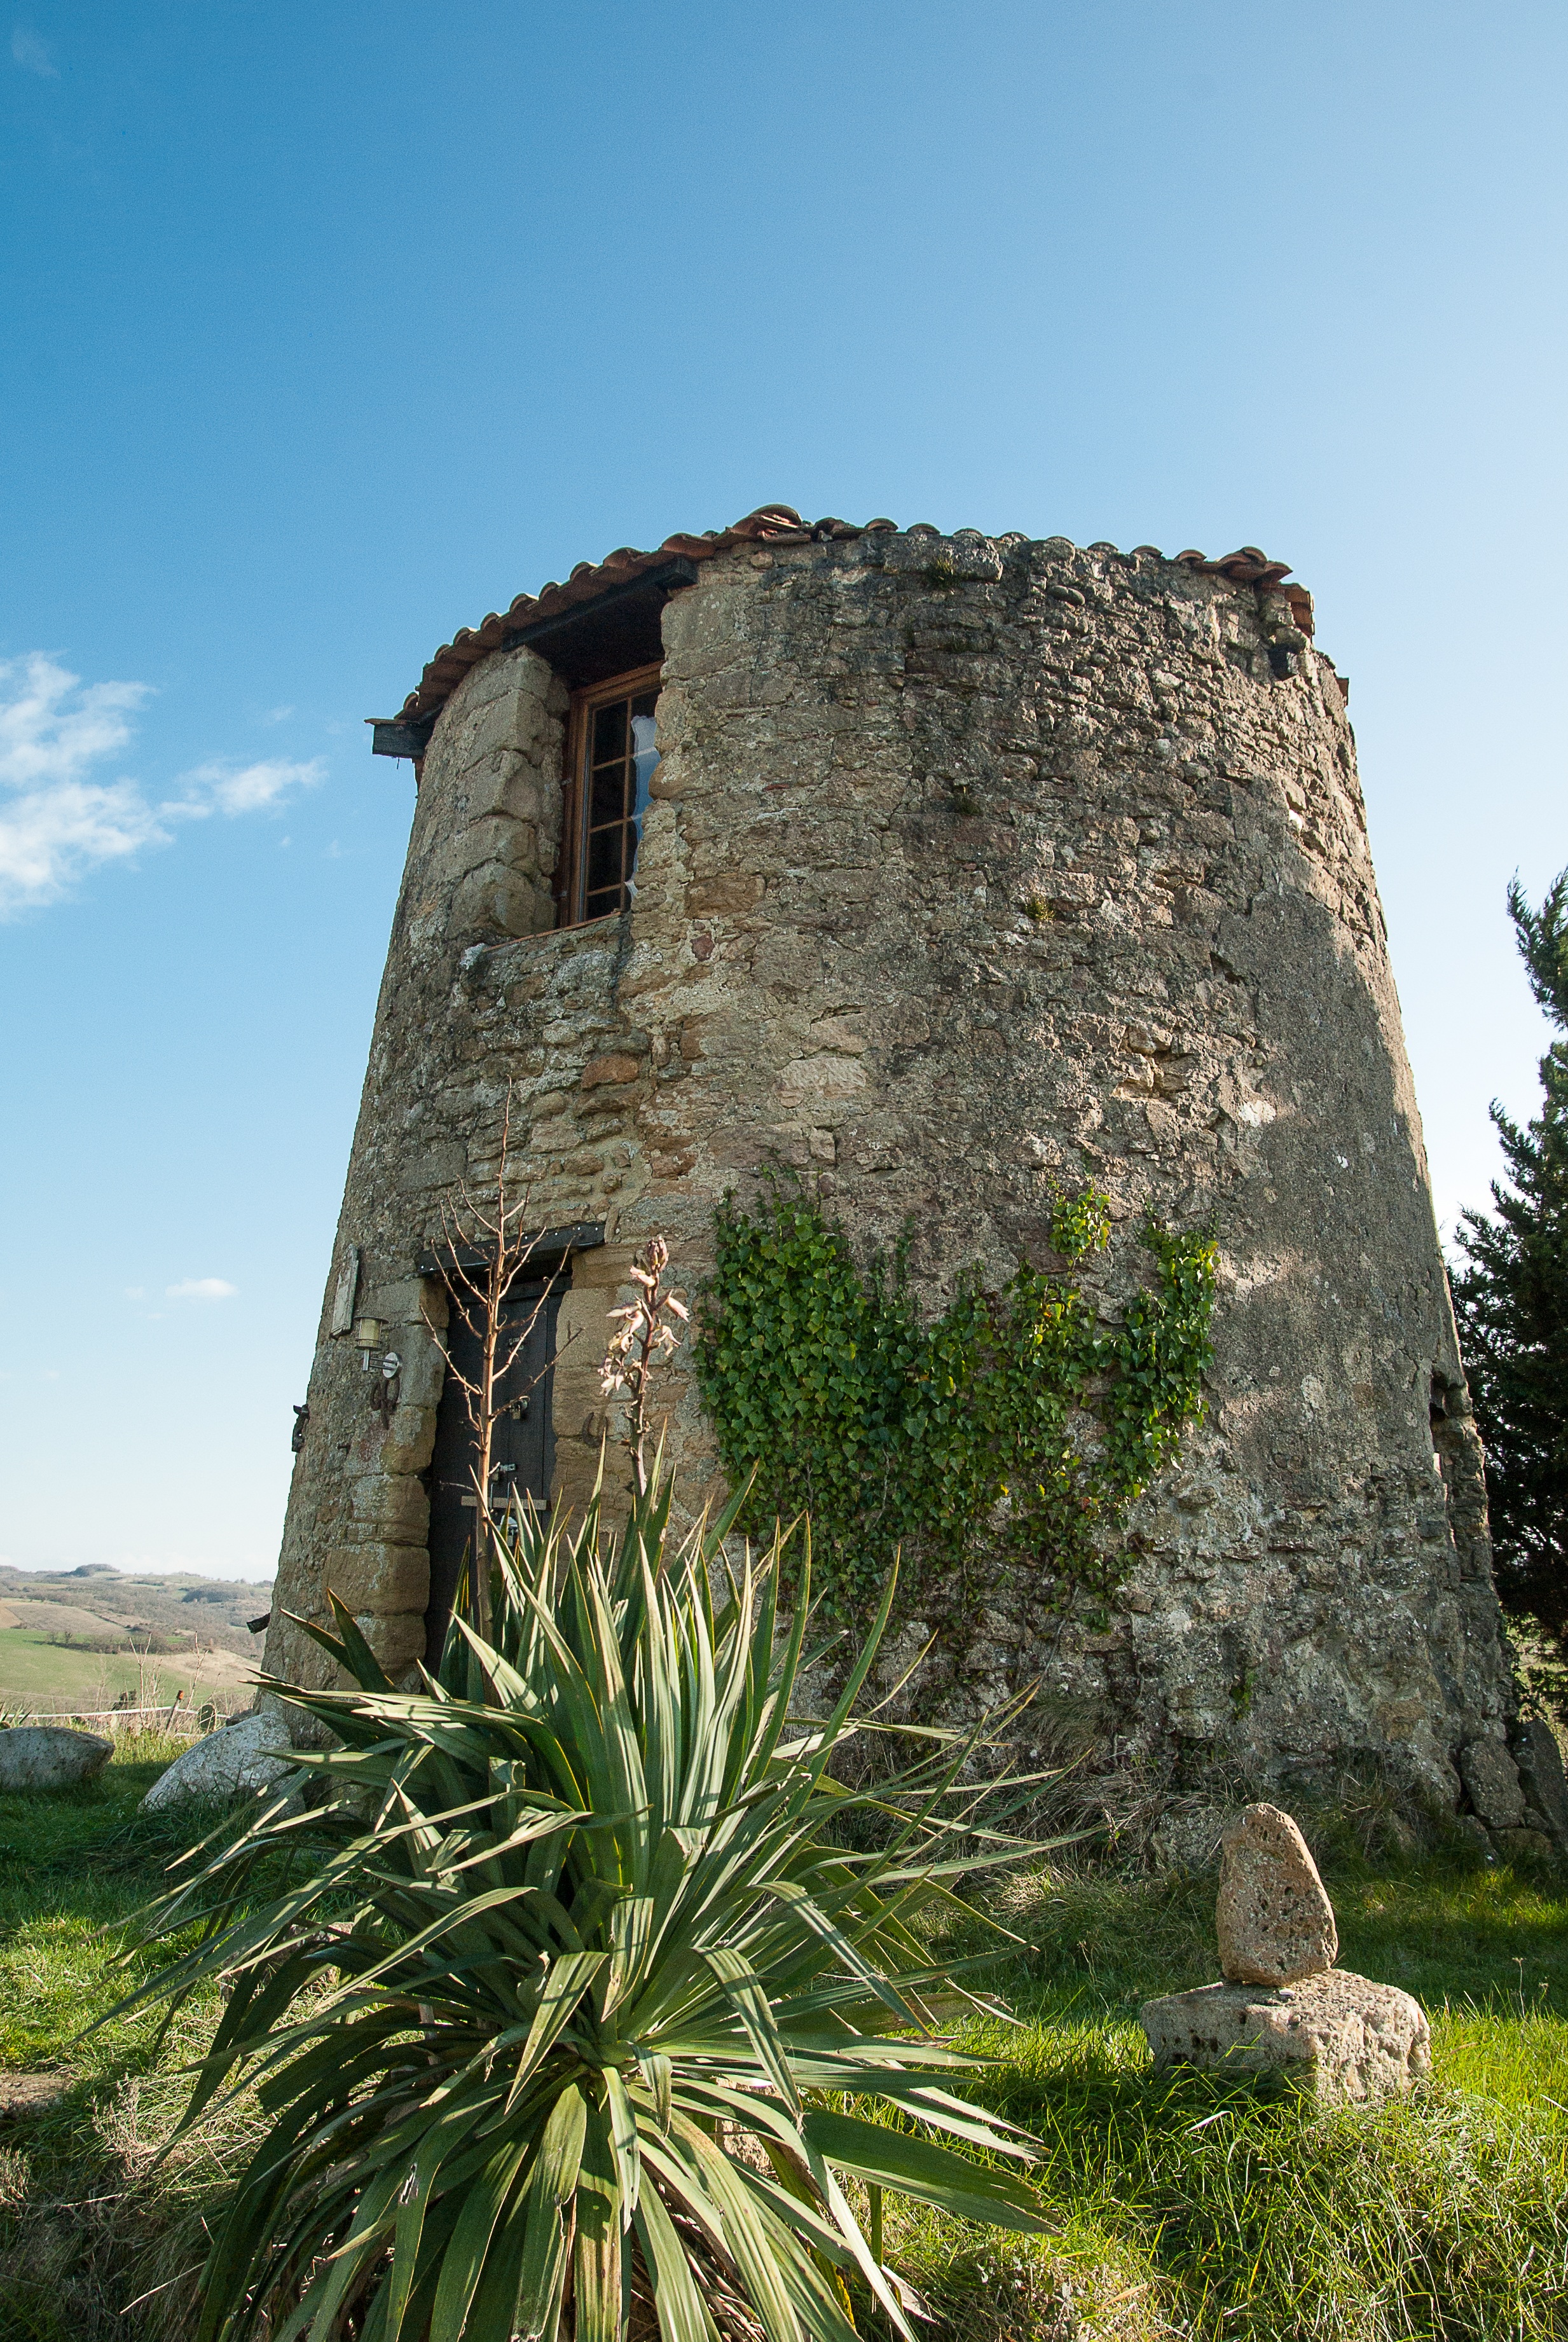
landscape, sea, tree, rock, building, vacation, village, cliff, france, tower, fortification, ruin, terrain, ruins, south of france, archaeological site, old mill, ancient history, lala, arecales, maya civilization